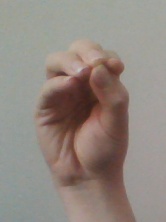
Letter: ha